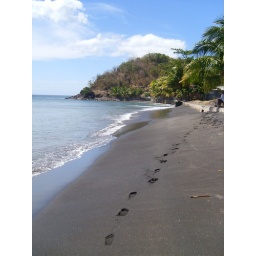
it was so scary trying to get in the water because the beach just drops off and the waves are huge!